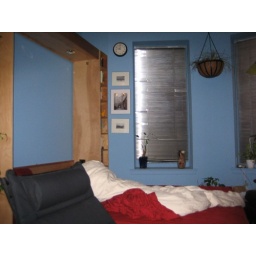
bed down and unmade (and a chair left in the way)